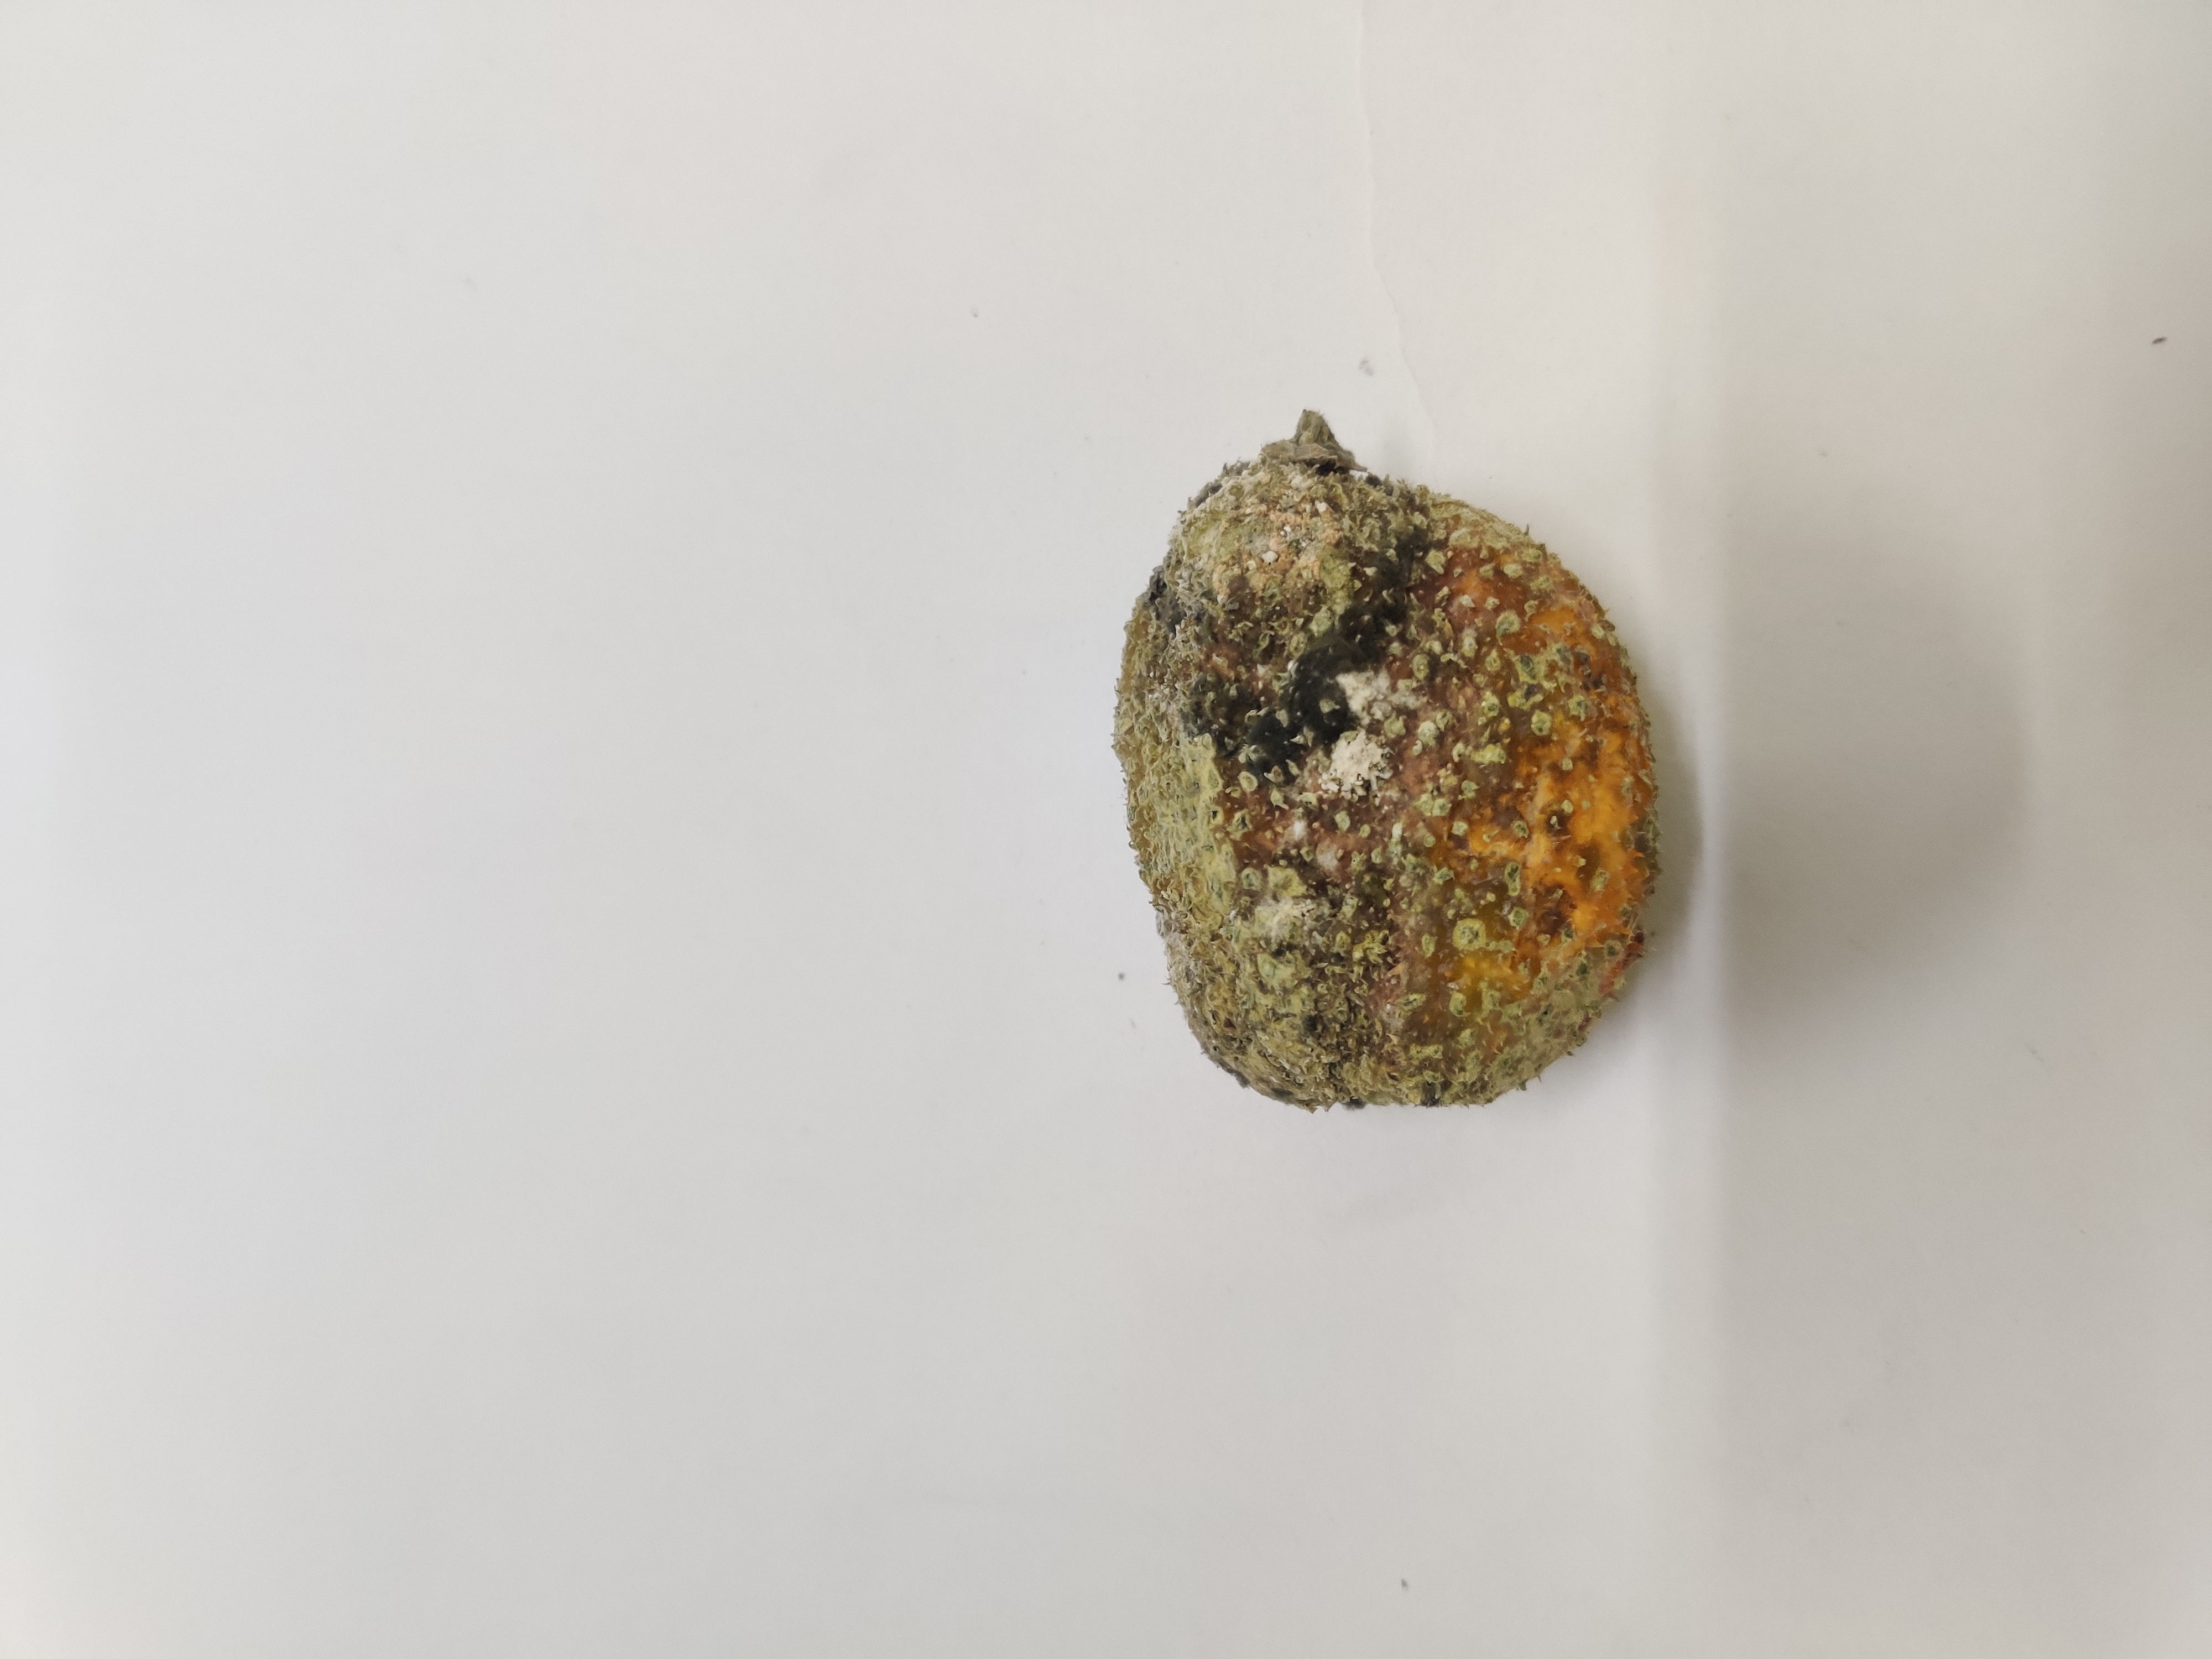
Crop: Spiny Gourd
Condition: Damaged